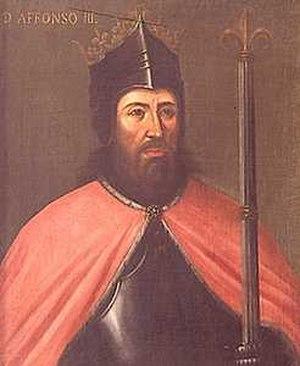
Mencia ou Mécia Lopez de Haro était une noble léonaise et biscayenne qui devint reine du Portugal, par son mariage avec le roi Sanche II. Cependant, son statut de reine du Portugal est contestée, son mariage avec le monarque portugais ayant été annulé par le pape Innocent IV lors du concile de Lyon. Elle a eu un rôle central dans la crise politique de 1245 au Portugal.